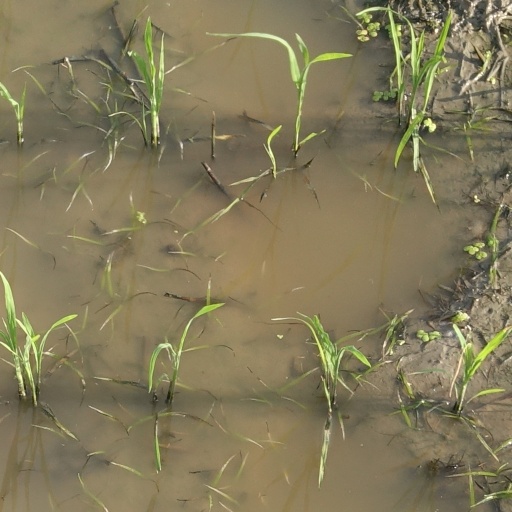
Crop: rice